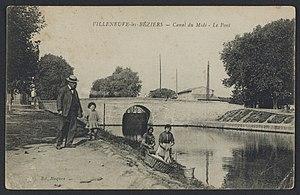
Villeneuve-lès-Béziers. - Pont du Canal du Midi
Villeneuve-lès-Béziers est une commune française située dans le département de l'Hérault, en région Occitanie.